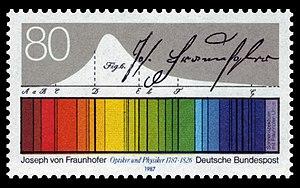
Joseph von Fraunhofer est un opticien et physicien allemand.